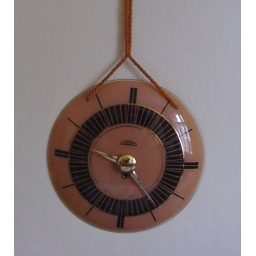
ery nice vintage 1950s-60s glass Retro wall Clock manufactured by Prim - Czechoslovakia. Diam.30cm- 12&amp;quot;